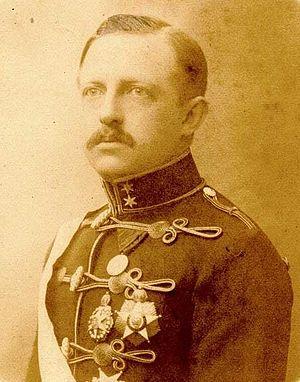
Louis Marie Philippe Pierre d'Alcantara Gaston Michel Raphaël Gonzague d’Orléans et Bragance, qui porte le titre de courtoisie de prince du Grão-Para, est un prince brésilien, né le 26 janvier 1878 à Petrópolis et décédé le 26 mars 1920, à Cannes. C'est un descendant de Louis-Philippe Iᵉʳ, roi des Français, donc issu de la maison d'Orléans, et un écrivain brésilien de langue française. Il est par ailleurs à l'origine de la branche de Vassouras de la maison d'Orléans et Bragance.